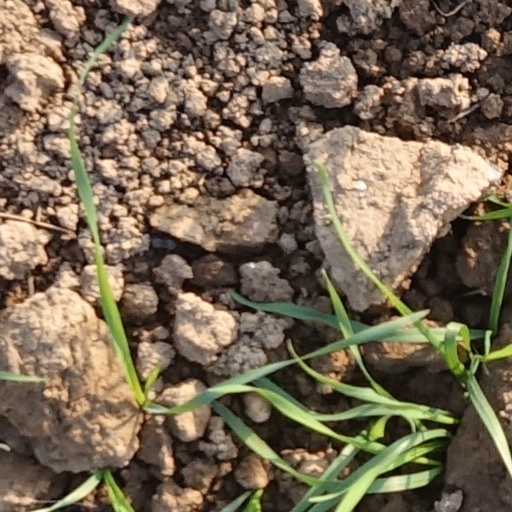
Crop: wheat